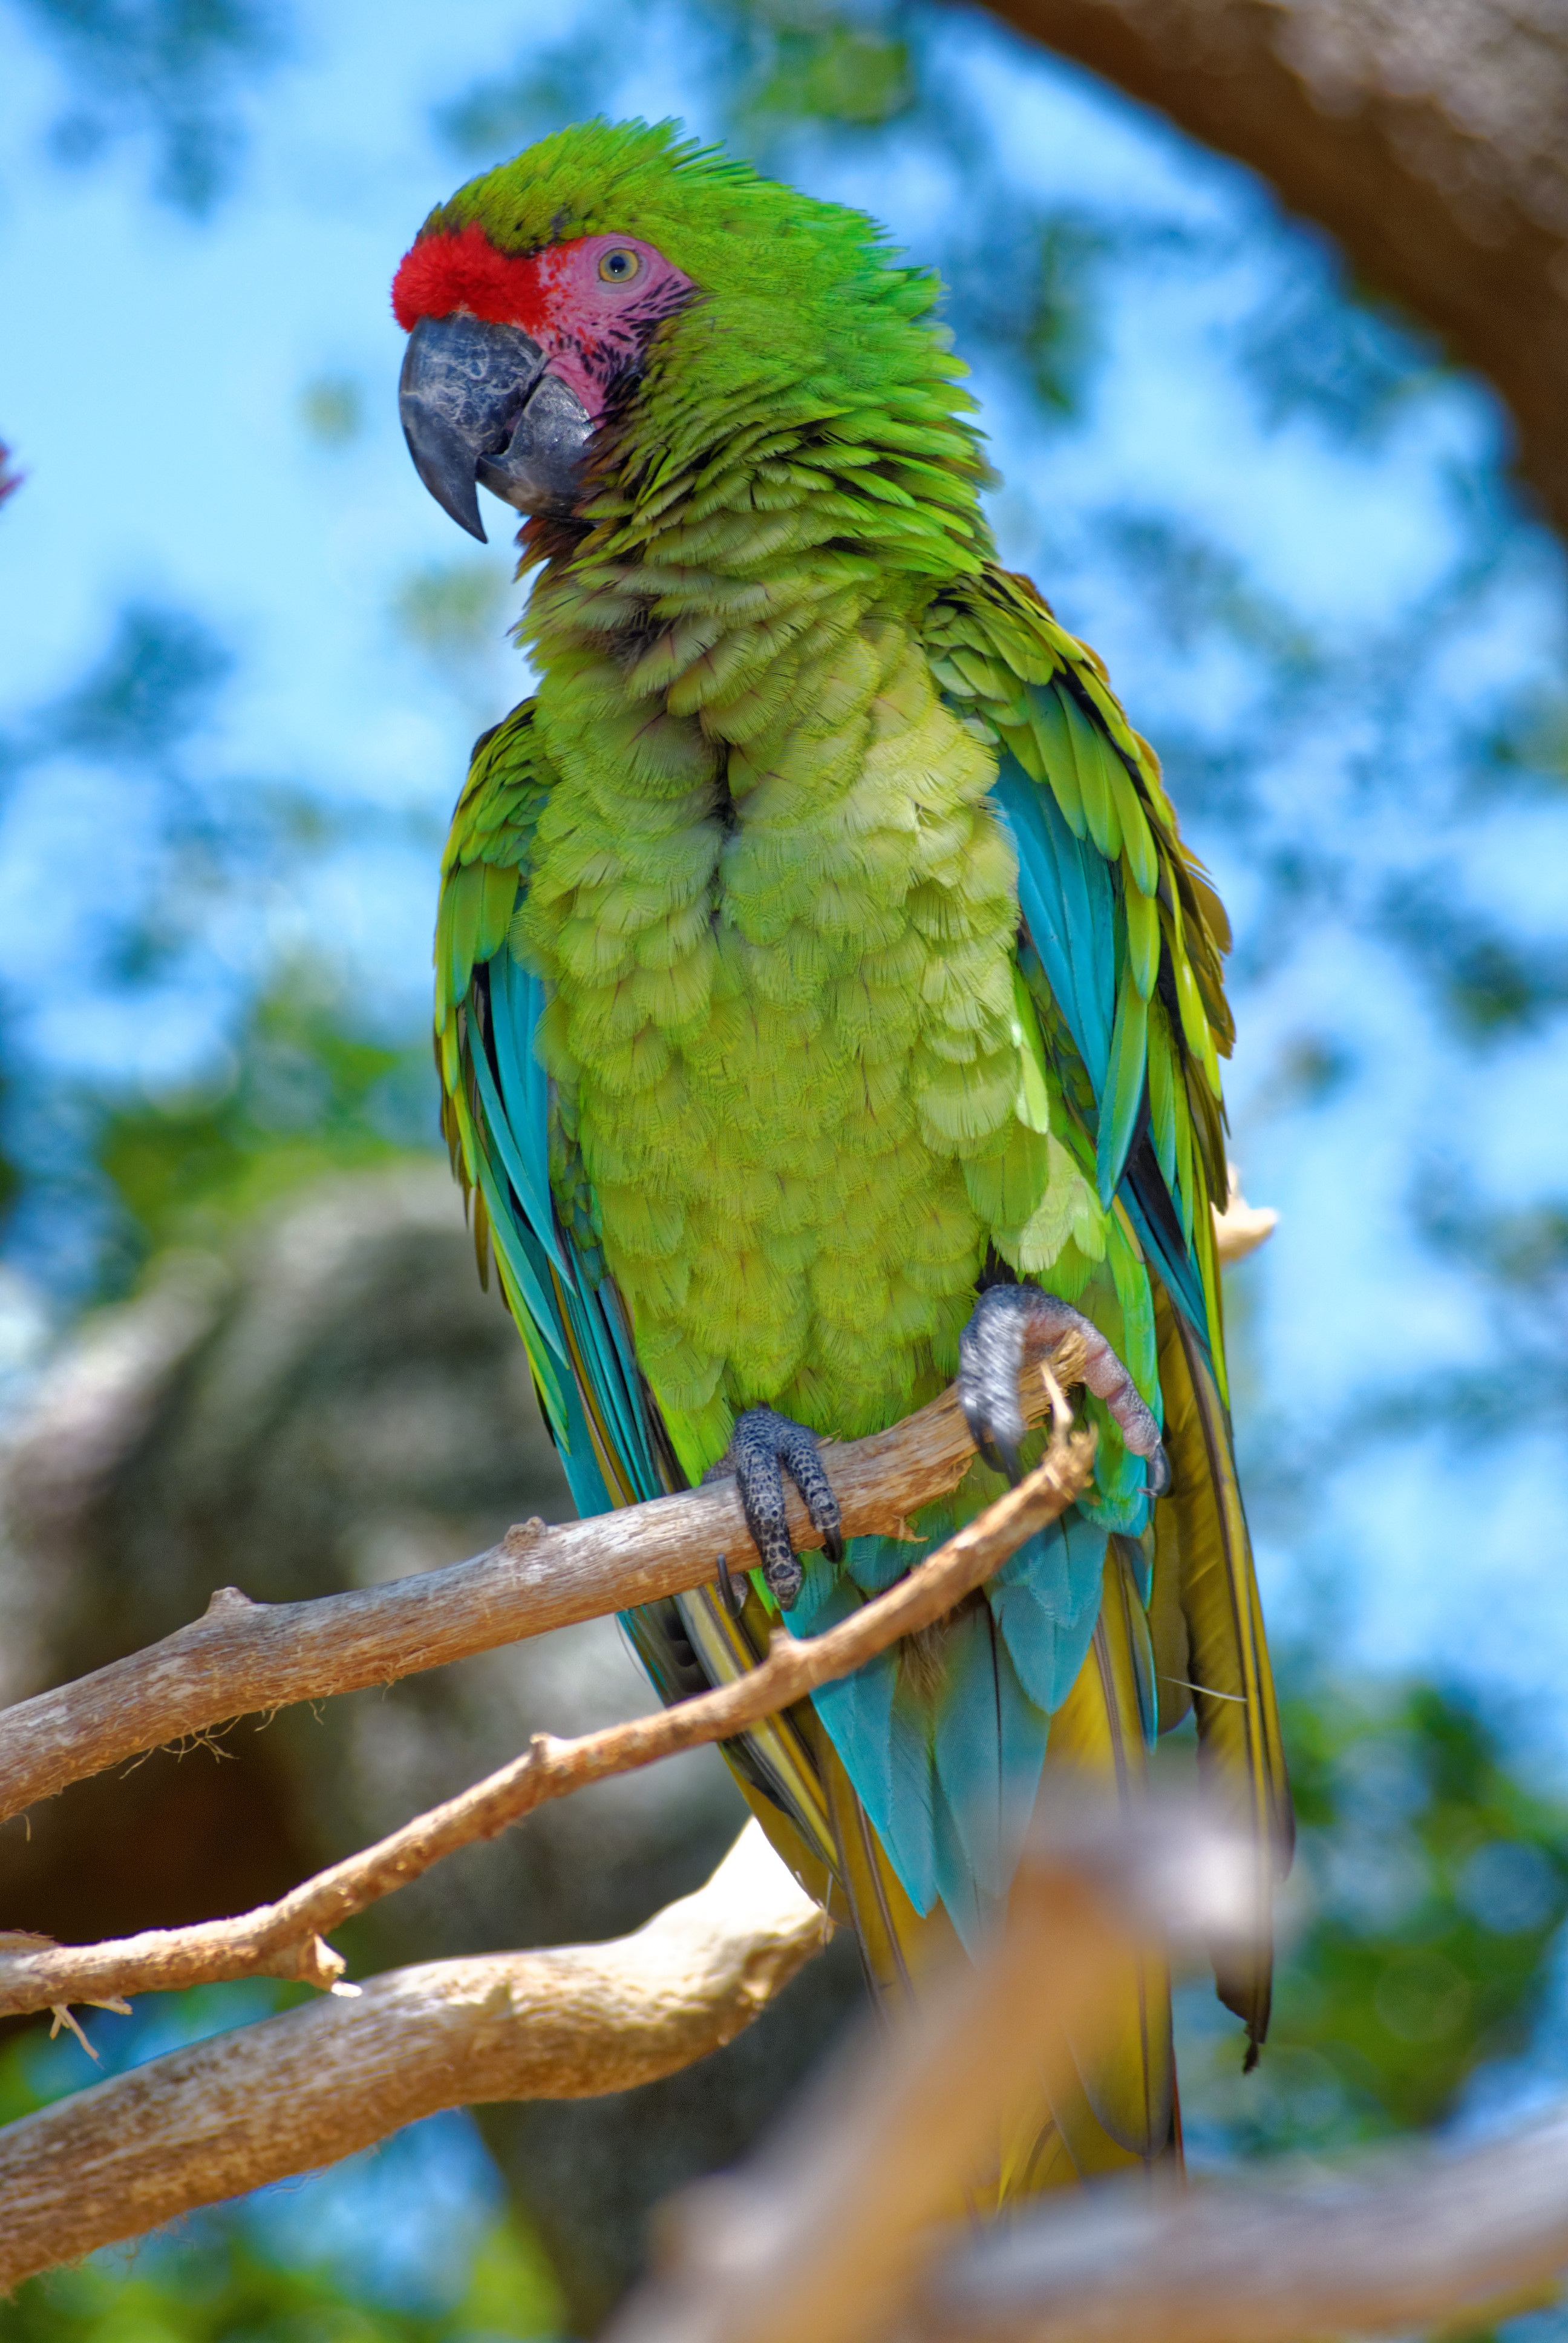
nature, bird, wing, animal, wildlife, green, beak, tropical, perch, colorful, fauna, plumage, lorikeet, macaw, feathers, vertebrate, colours, parrot, exotic, parakeet, tropics, common pet parakeet